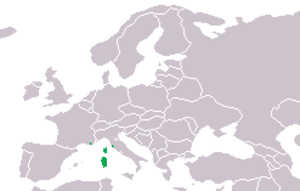
Discoglossus sardus est une espèce d'amphibiens de la famille des Alytidae.